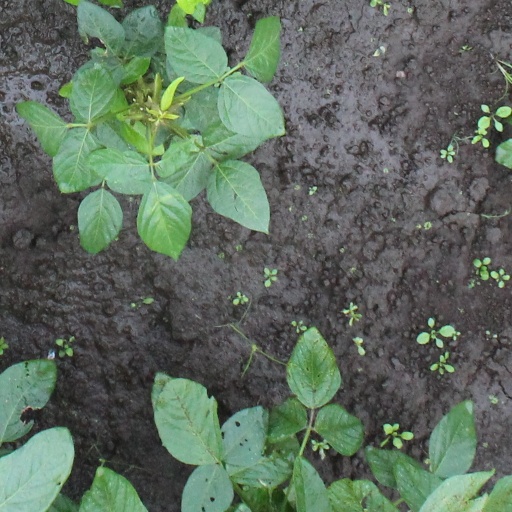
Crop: soybean